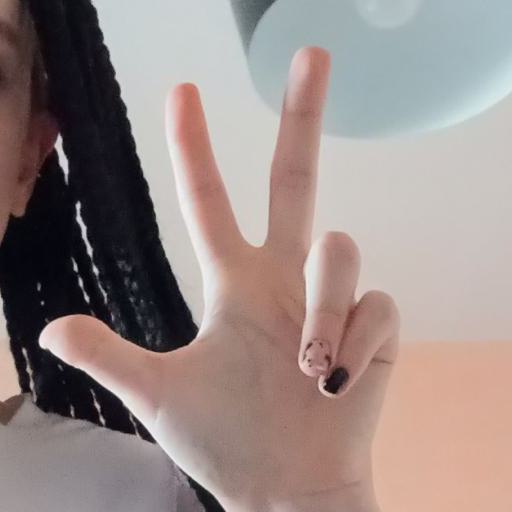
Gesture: three2